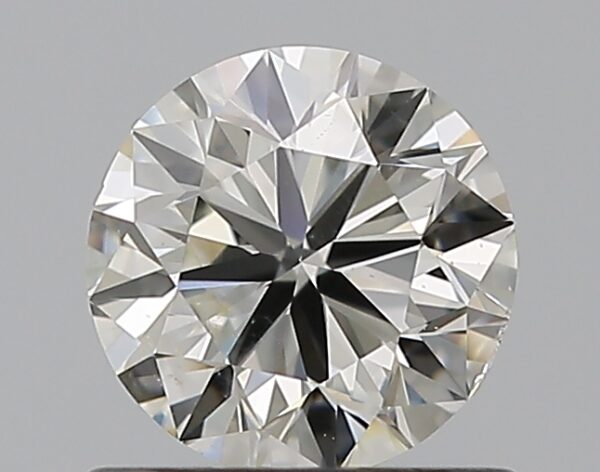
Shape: round
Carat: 0.7
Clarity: SI1
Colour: I
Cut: VG
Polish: EX
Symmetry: GD
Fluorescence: N
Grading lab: GIA
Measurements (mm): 5.53 x 5.59 x 3.51